World Wonder Ring Stardom

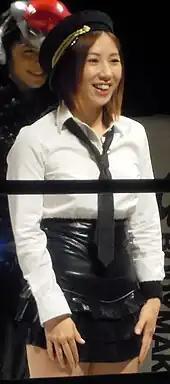
Fuka, the General Manager of Stardom

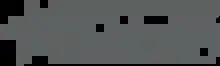
One of the previous logos of the company from 2019–2020

After retiring from professional wrestling on March 29, 2010, Fuka began training Yuzuki Aikawa, a notable gravure idol signed to Platinum Production, the same modeling agency as her, for a career in professional wrestling. In April 2010, Fuka was approached by Rossy Ogawa, about starting a new promotion with Aikawa as the top star. During the summer of 2010, Fuka continued training Aikawa for her upcoming debut planned for October, while also training newcomers such as Mayu Iwatani, Arisa Hoshiki, Yoshiko, Yoko Bito, and Eri Susa. These plans came together by September when Ogawa held a press conference with the newly formed roster of Fuka's trainees and Aikawa in attendance to announce a new promotion named World Wonder Ring Stardom. Fuka was appointed general manager of the promotion, as well as the role of ring announcer. Veteran All Japan Women's Pro-Wrestling (AJW) wrestler Nanae Takahashi was appointed the playing manager. In addition to Fuka's trainees, Aikawa, and Takahashi, Takahashi's longtime associate and fellow AJW wrestler Natsuki☆Taiyo and mixed martial artist Mika Nagano, who had some experience in professional wrestling with the Ice Ribbon promotion, joined the promotion.